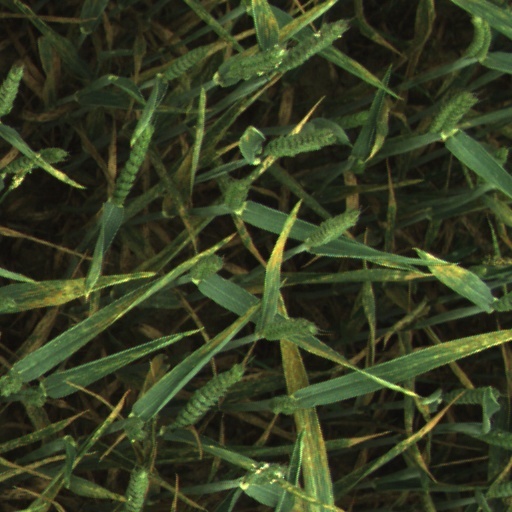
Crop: wheat